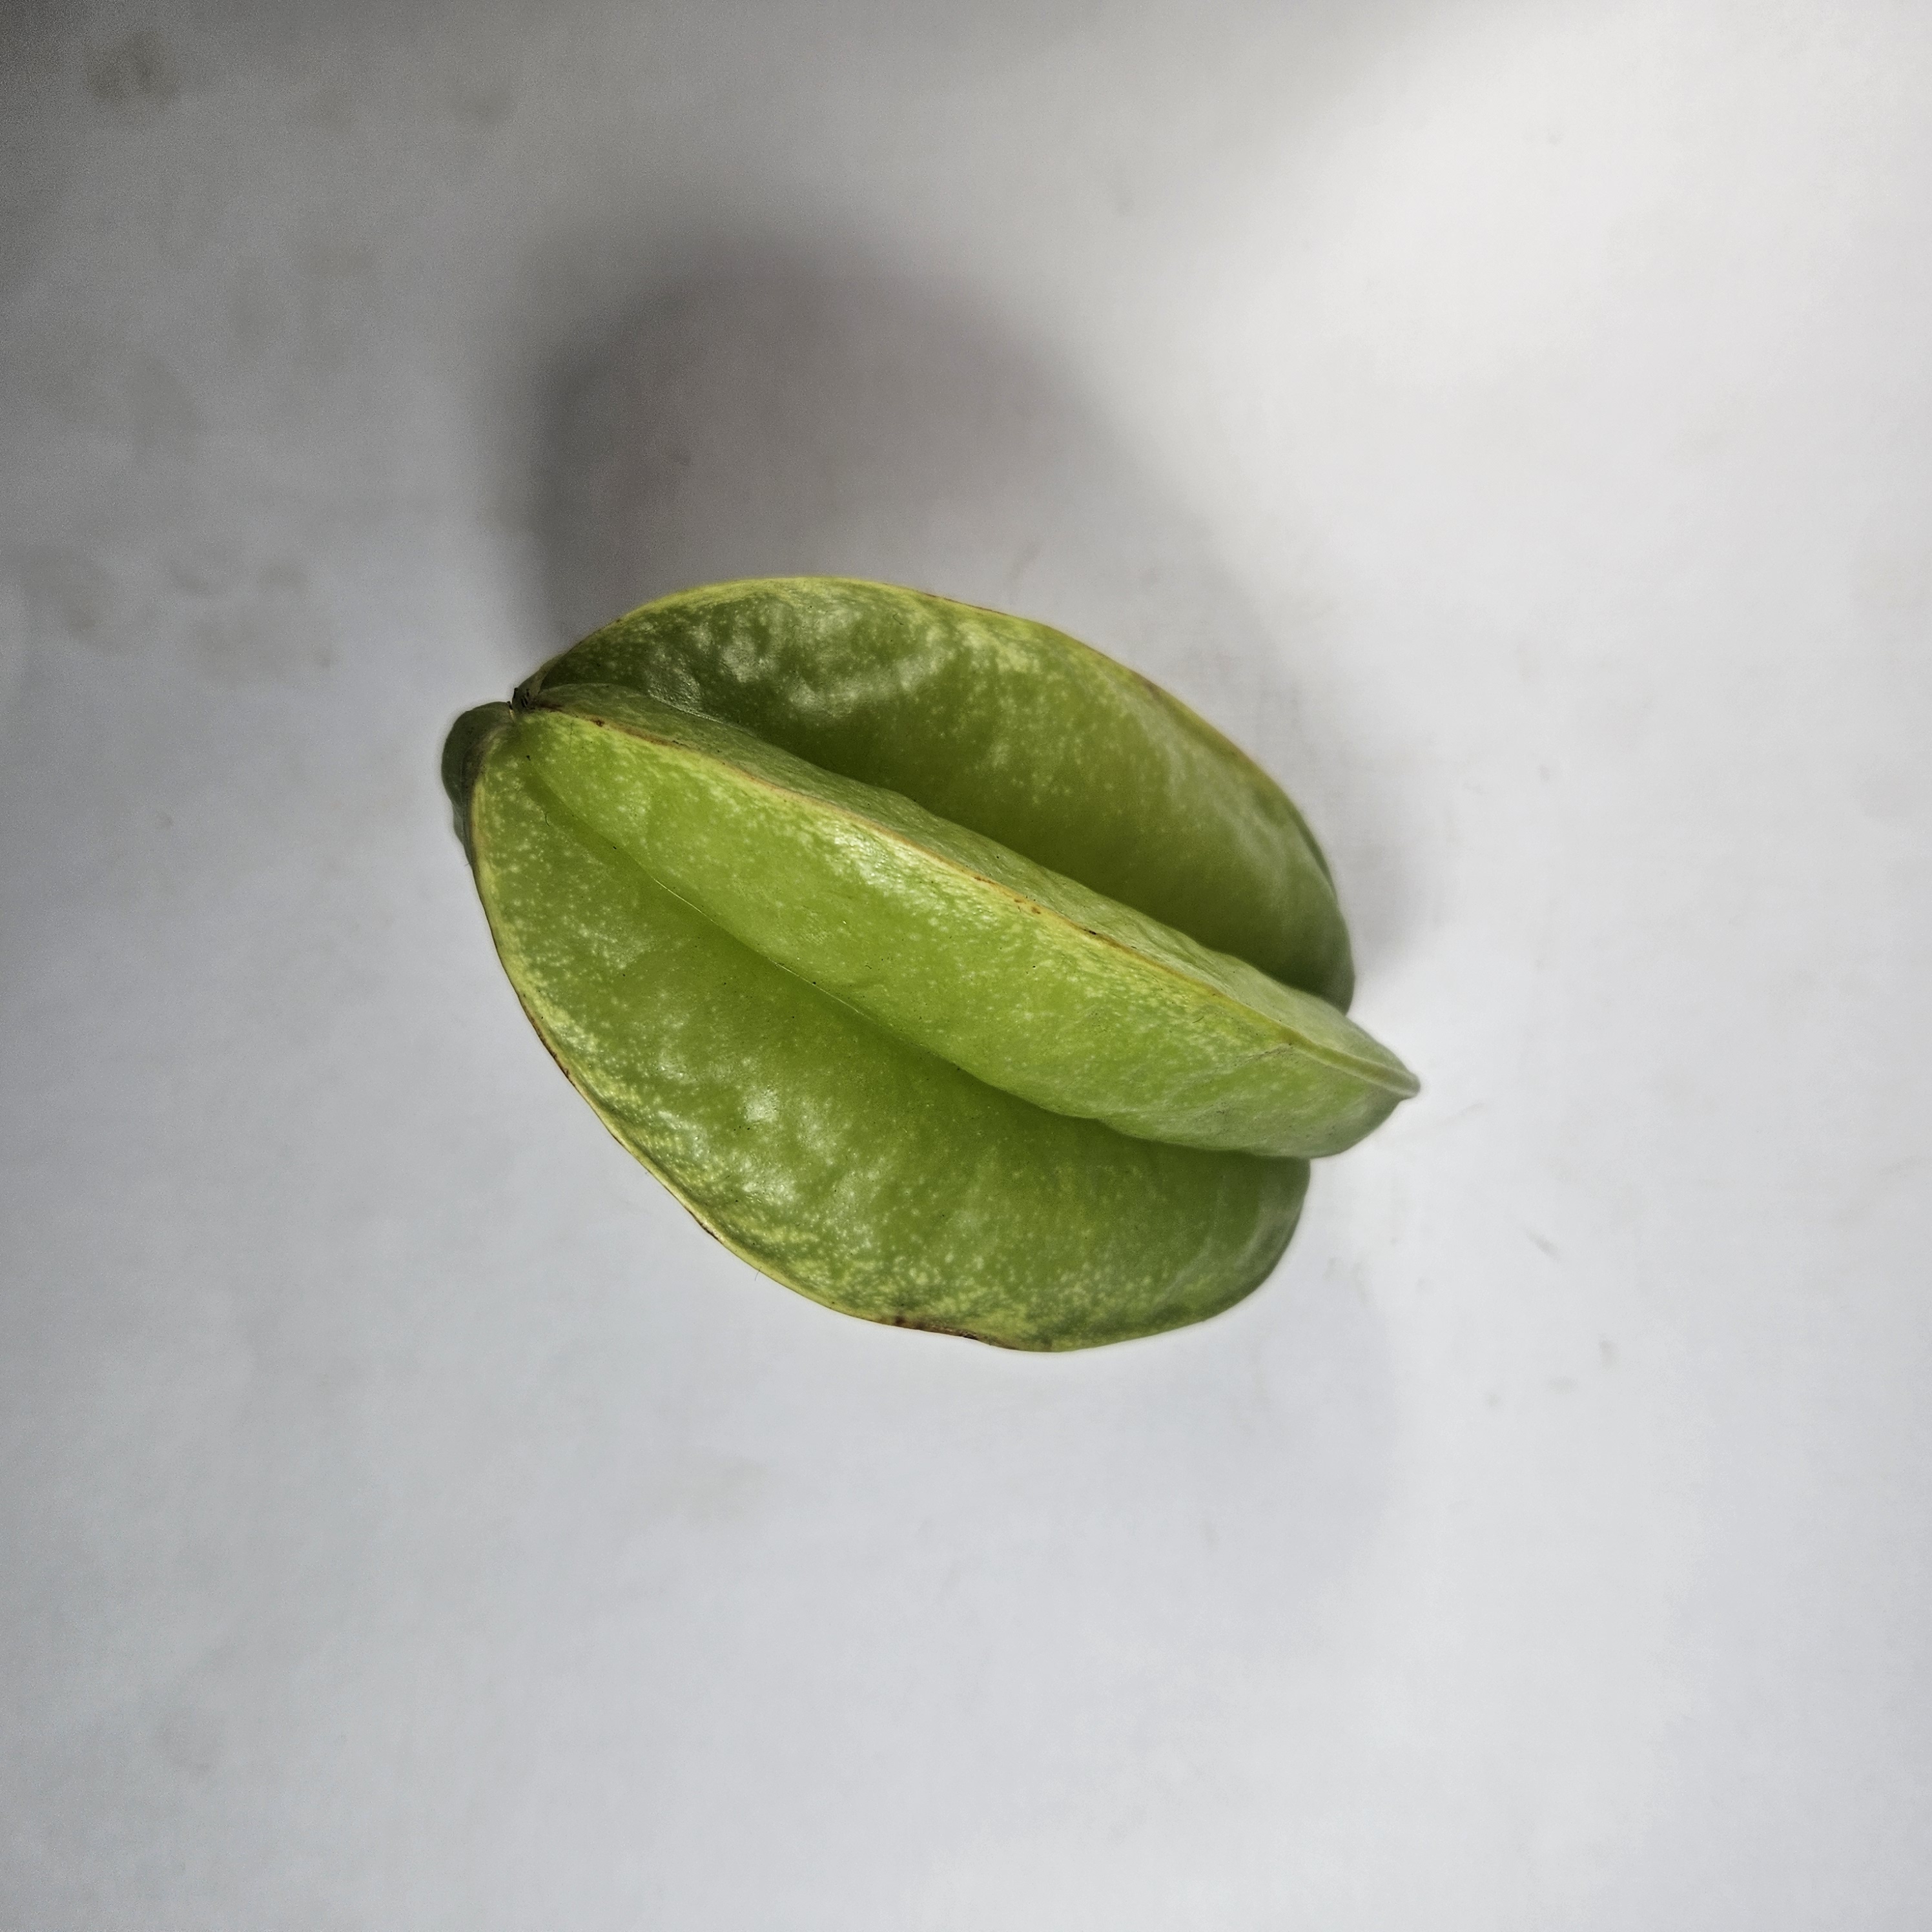
Label: Healthy Fruits